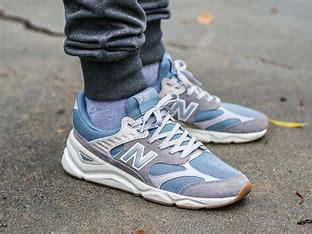
Brand: New
Model: Balance 90